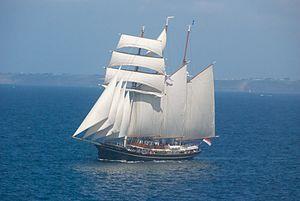
Le Gulden Leeuw est une goélette à hunier à trois-mâts construite en 1937 pour le ministère danois de l'agriculture et de la pêche.
Toulon Voiles de Légende 2013 est un rassemblement de grands voiliers organisé à la base navale de la Vieille darse dans la rade de Toulon, en mer Méditerranée durant la seconde édition de la Mediterranean Tall Ships Regatta. C'est une des éditions de l'événement Toulon Voiles de Légende.
L'Armada de Rouen de 2019 est la septième édition de l'Armada de Rouen se déroulant du 6 au 16 juin 2019 sur les quais de Seine à Rouen. Ce rassemblement maritime fête ses 30 ans d'existence.